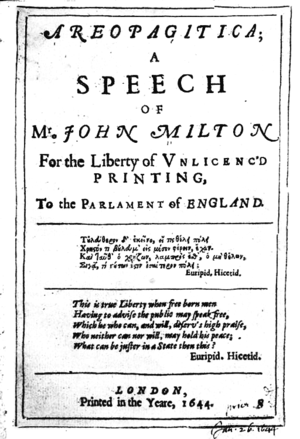
Areopagitica, ou De la liberté de la presse et de la censure, est un discours de John Milton à l’adresse du Parlement de Westminster, publié le 23 novembre 1644. L’auteur, en plein cœur de la Première Révolution anglaise, y défend la liberté de la presse, supprimée par les parlementaires dans une loi du 14 juin 1643. Il remarque notamment que la censure n’a jamais été une réalité dans la Grèce antique ou dans la République romaine.
23 novembre : Publication de l'Areopagitica, plaidoyer pour la liberté de la presse de John Milton.